J. Elmer Long

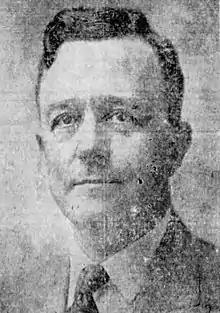
Long c. 1925

Jacob Elmer Long (July 31, 1880 – April 28, 1955) was the 15th Lieutenant Governor of North Carolina from 1925 to 1929 serving under Governor Angus W. McLean.